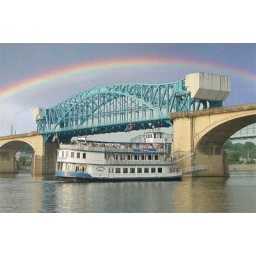
rainbow over market street bridge in chattanooga tn